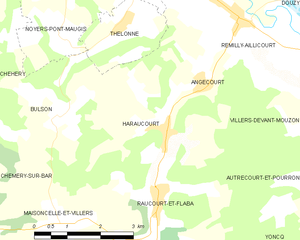
Carte des communes françaises: Haraucourt